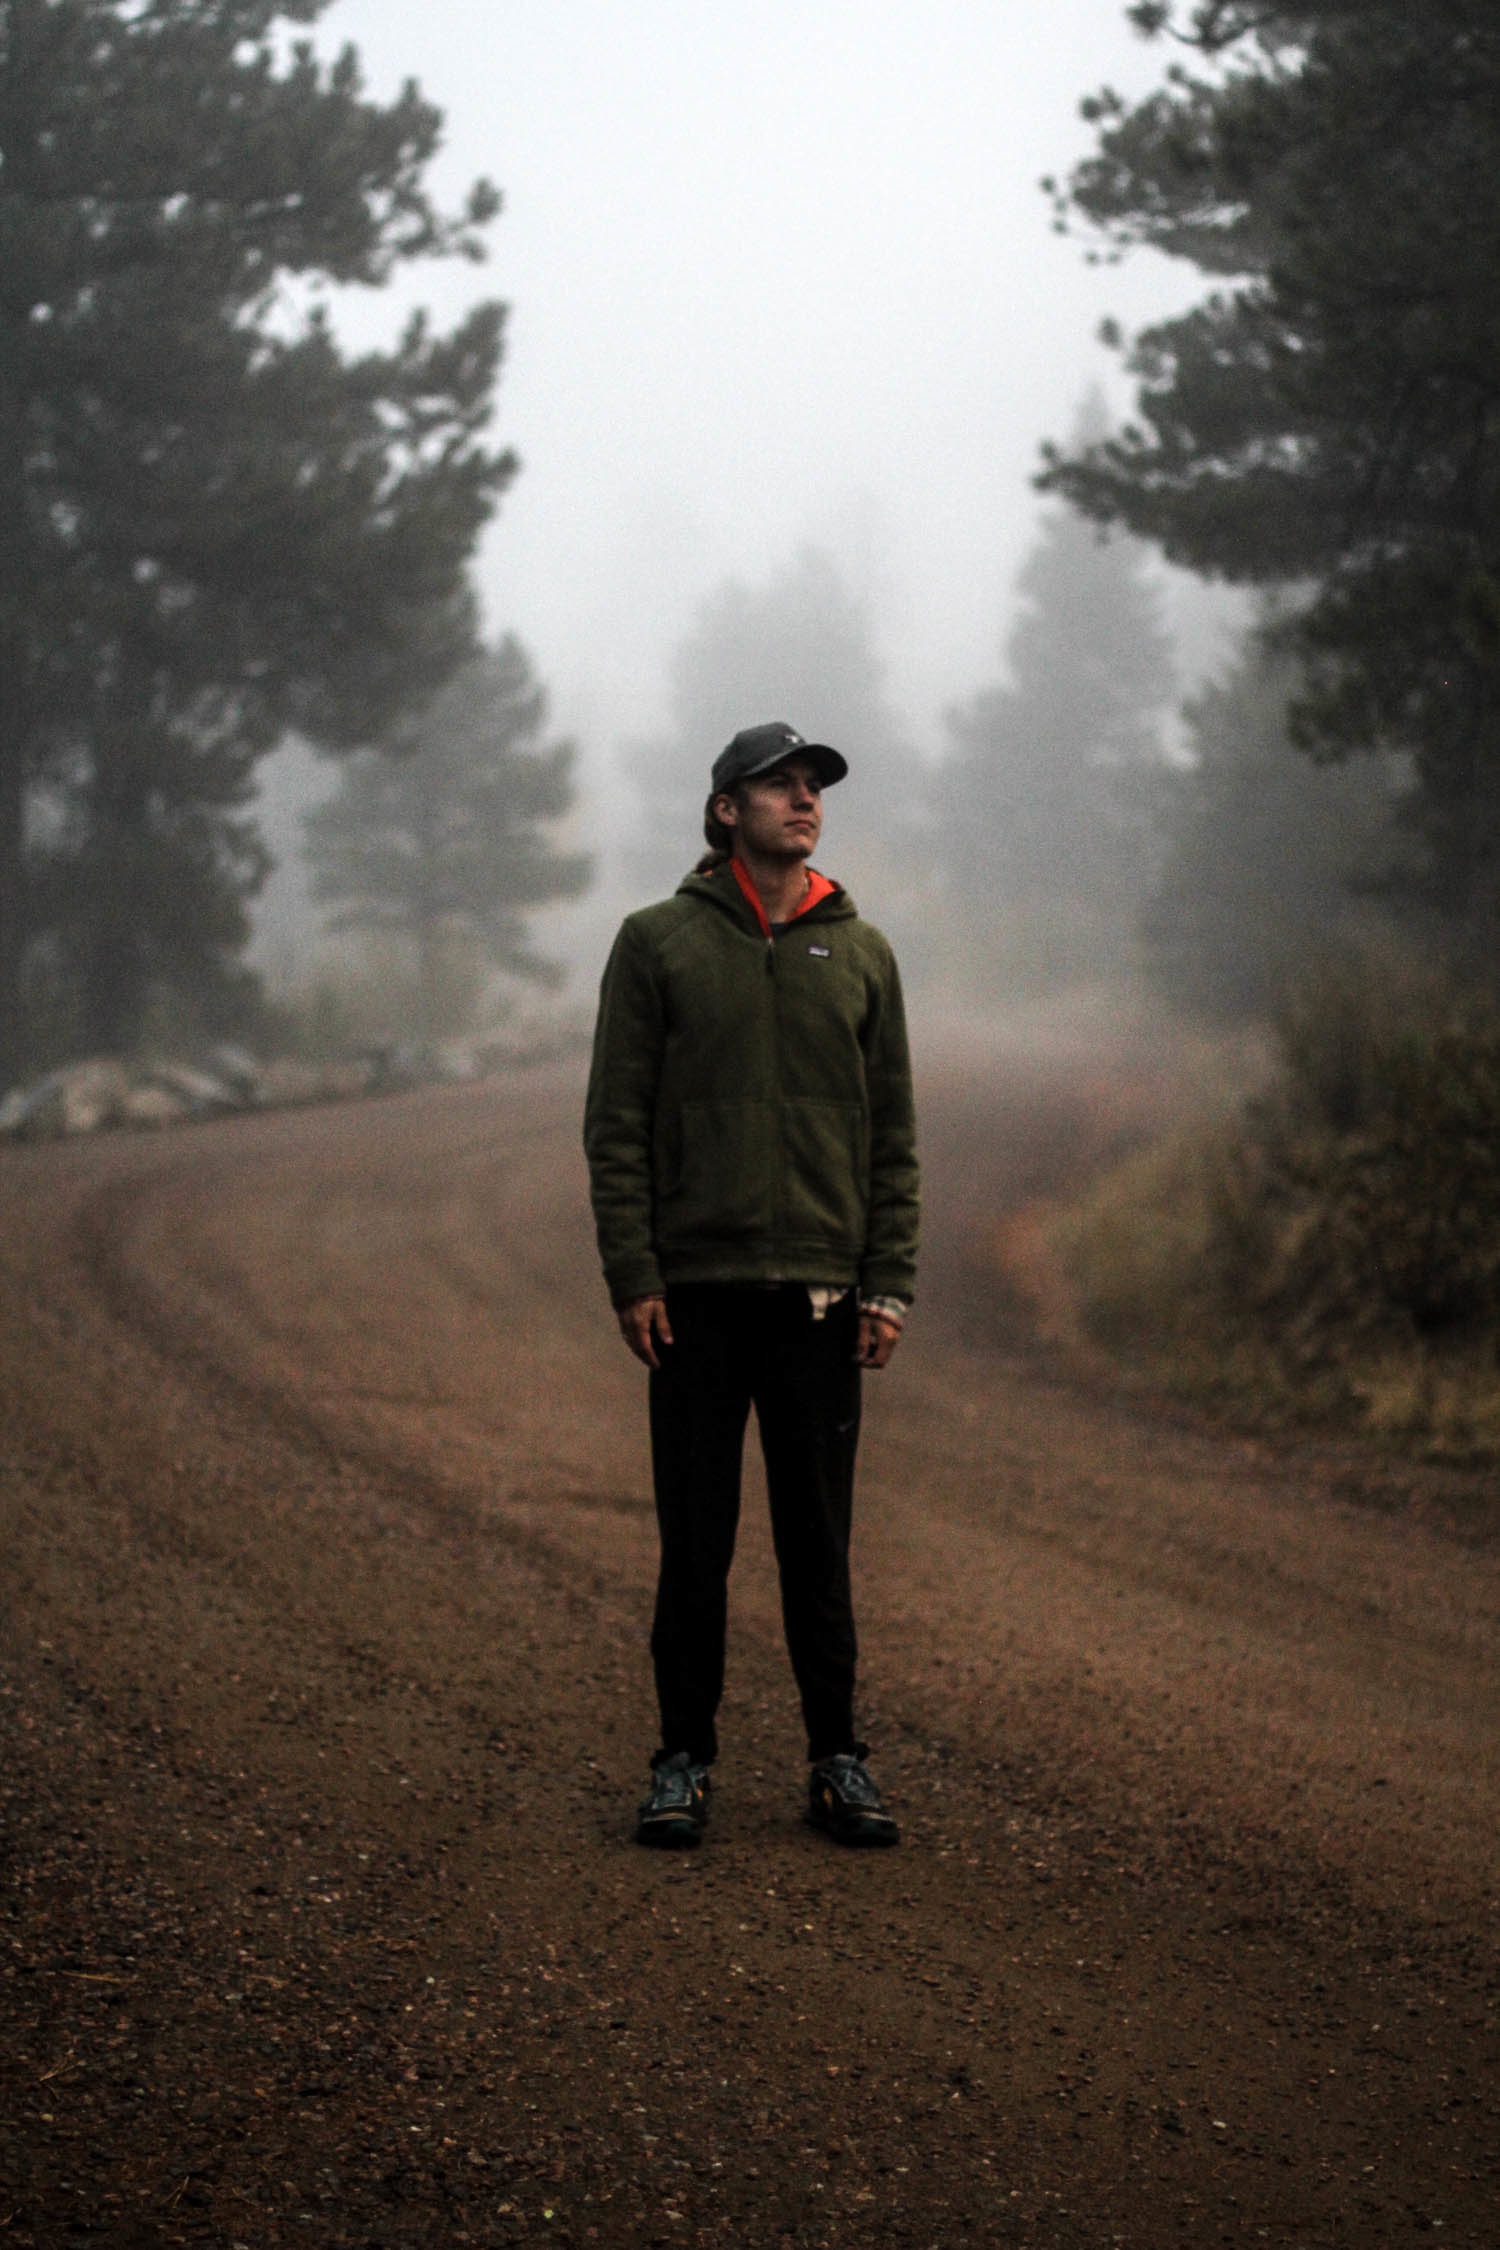
walking, spring, season, photograph, atmospheric phenomenon